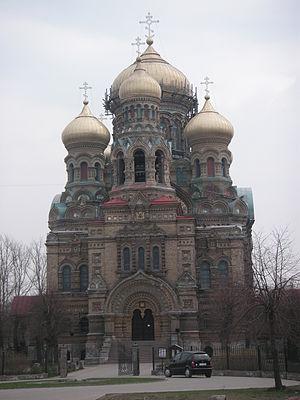
Vassili Antonovitch Kossiakov, né en 1862 et décédé en 1921, est un architecte russe, chantre de l'architecture néorusse et de l'architecture néo-byzantine en Russie impériale.
Liepāja /liepaːja/ est une ville côtière de Lettonie.